Guest Host Displays

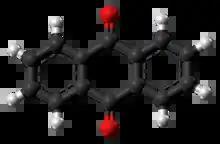
Anthraquinone-3D-balls

In addition, guest host displays usually require higher operating voltages than TN or STN displays. For example, the polymer dispersed liquid crystal display (also called a P.D.L.C. display), is usually operated at voltages from 4.5 V to 24 V to as high as 100 V. Similarly, dichroic dye containing guest host displays, require voltages from 4.5 V to 10 V and higher.